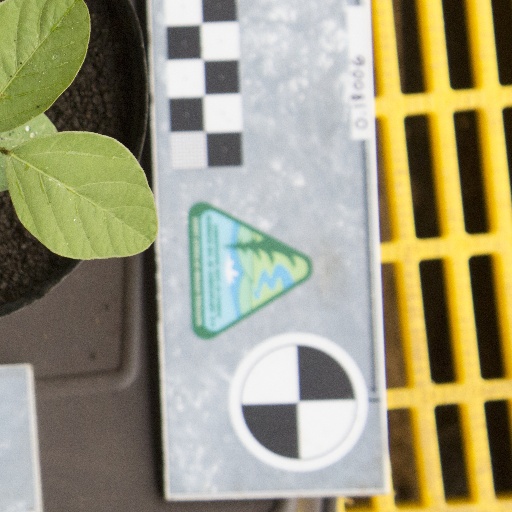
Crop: soybean